Mam Tor

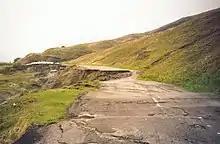
Section of the abandoned road

A feature of Mam Tor is the active landslide which invades its southeast side almost to the summit, and interrupts the ramparts of the hillfort, unless its builders used it as part of the defences. This rotational landslide began roughly 4,000 years ago. The toe is a debris flow. The landslide is due to weak shales underlying sandstones, a common phenomenon all around the Dark Peak, notably at Alport Castles, Longdendale, Glossop and Canyards Hills, Sheffield. Indeed, three larger landslides occur on the north side of Mam Tor, one of them cutting the main ridge at Mam Nick which allows a minor road over into Edale; another creates the striking crag of Back Tor well seen from Mam Tor.